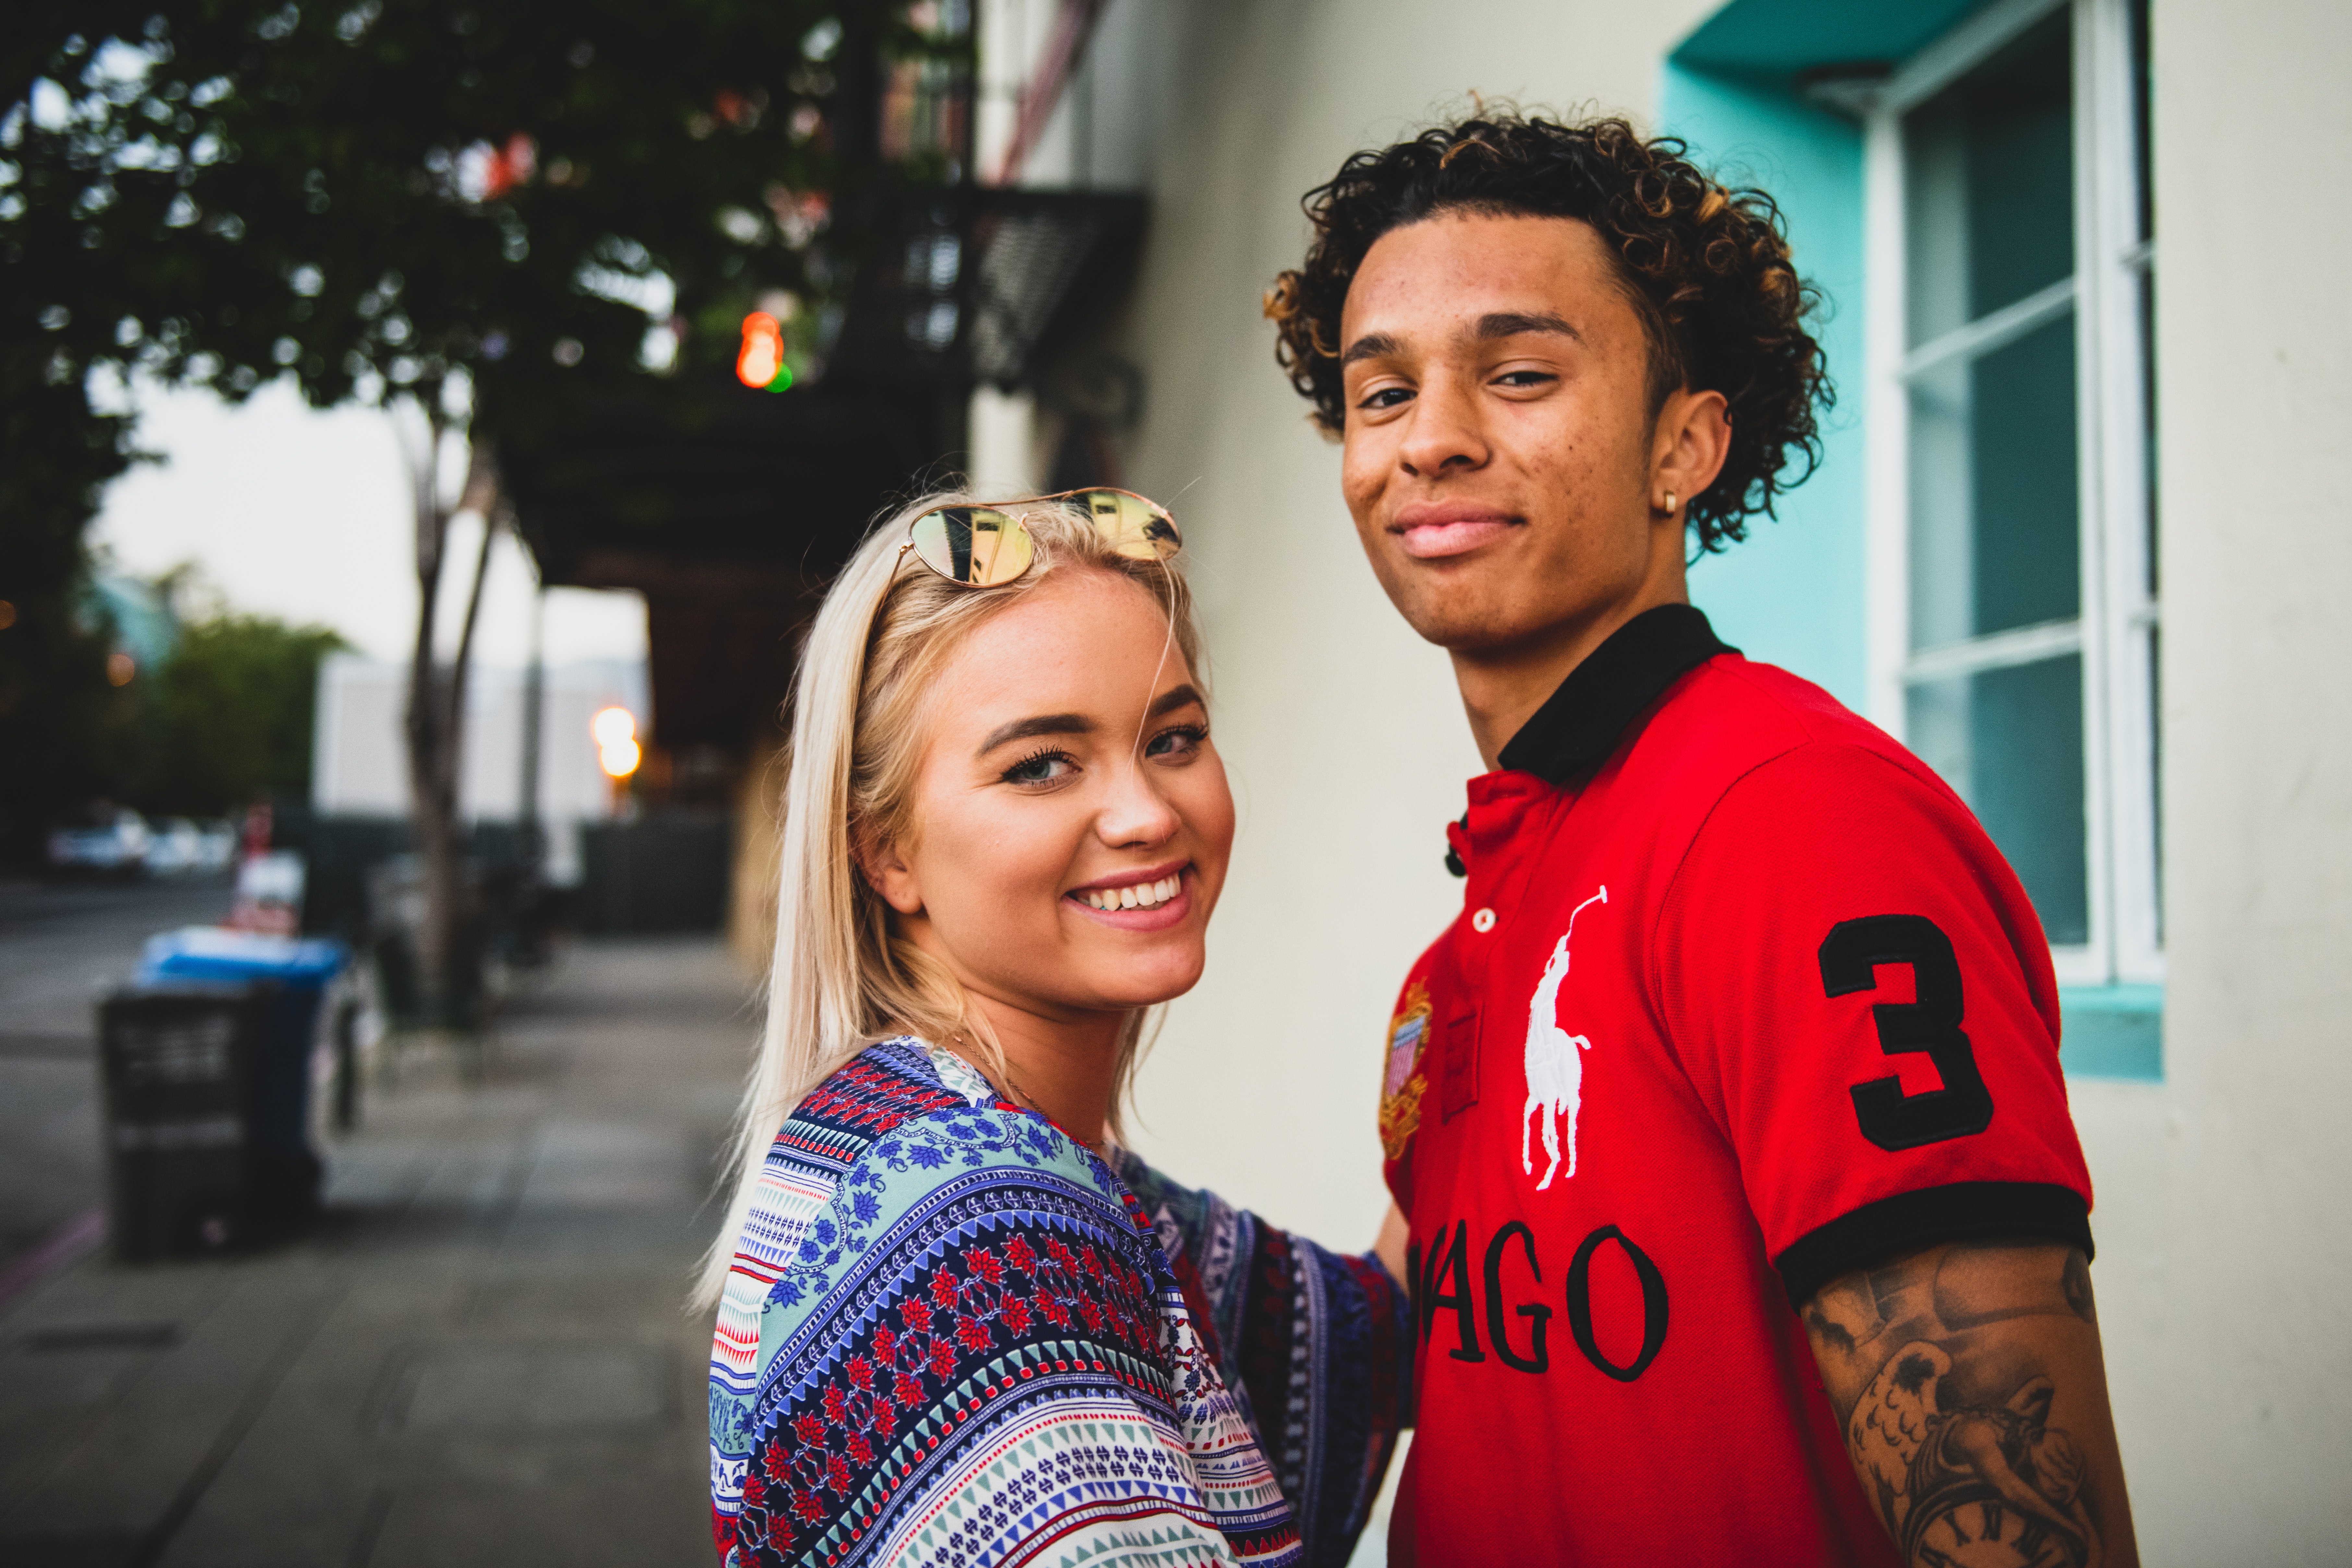
hair, red, people, face, hairstyle, yellow, snapshot, fashion, human, fun, street, smile, photography, vacation, street fashion, happy, photo shoot, road, t shirt, child, style, city, tourism